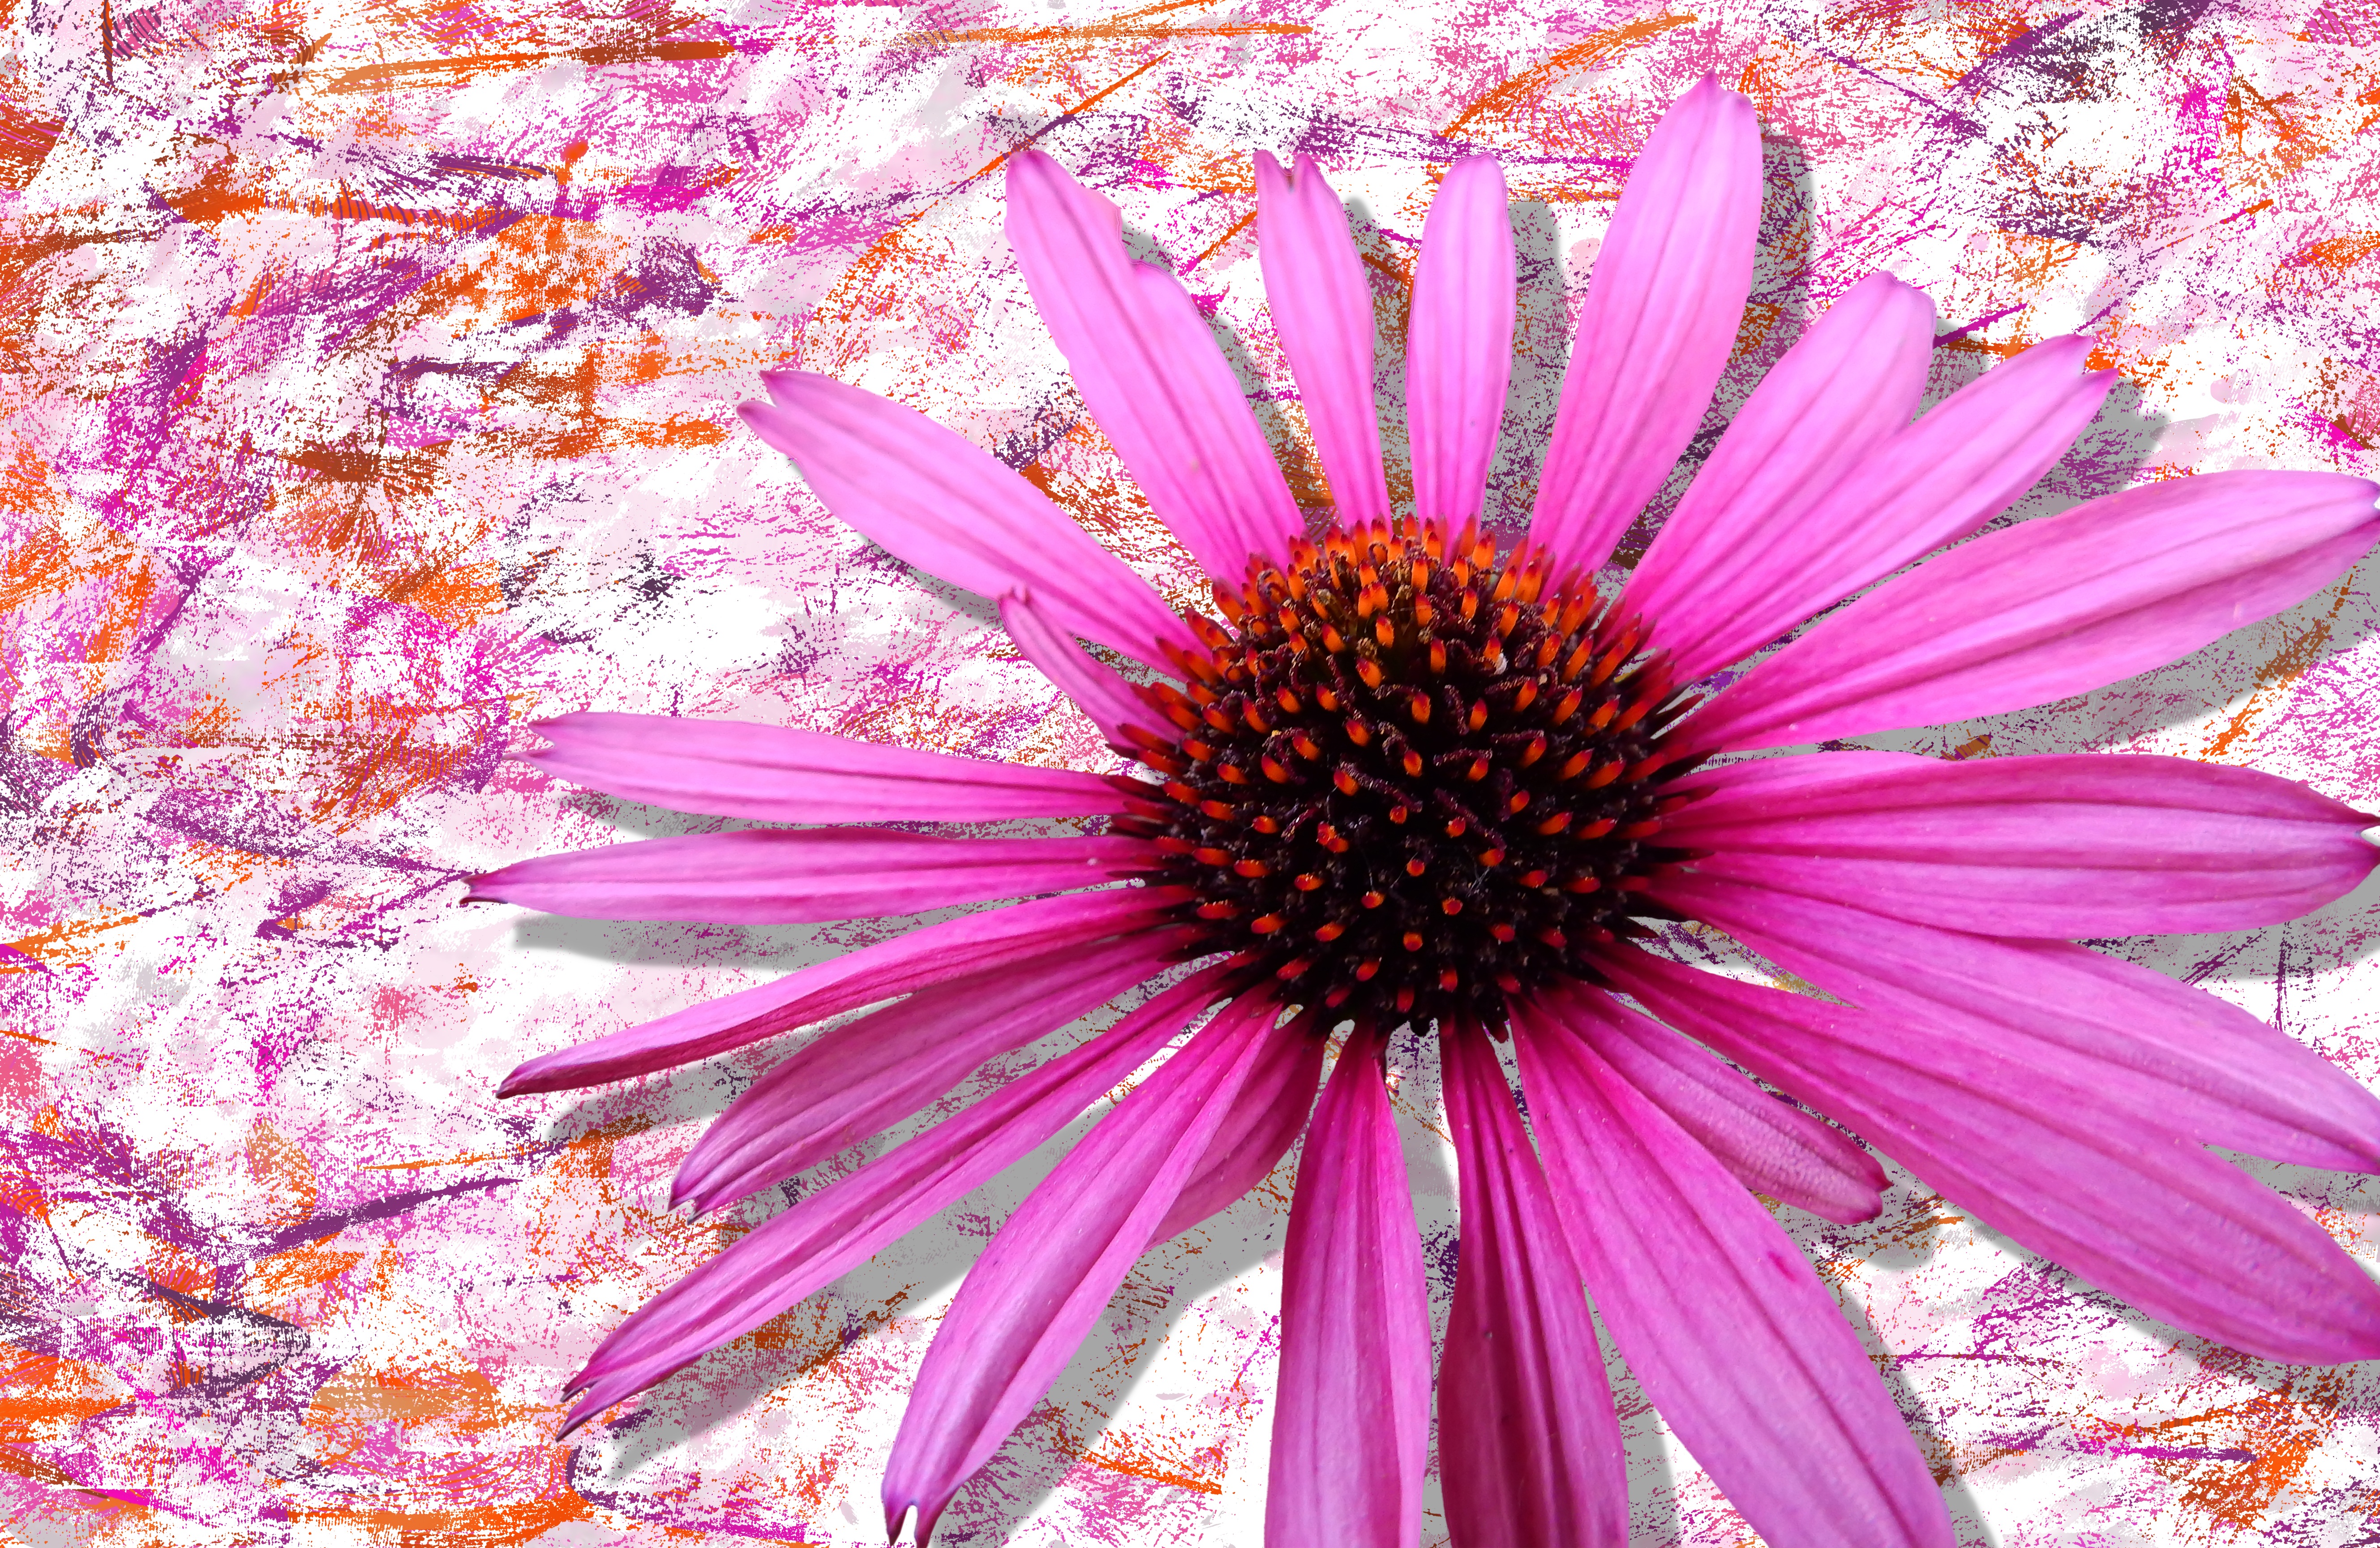
nature, blossom, plant, flower, petal, bloom, pink, flora, map, sun hat, art, background, design, postcard, birthday, greeting, greeting card, floristry, macro photography, flowering plant, daisy family, flower bouquet, land plant, chrysanths